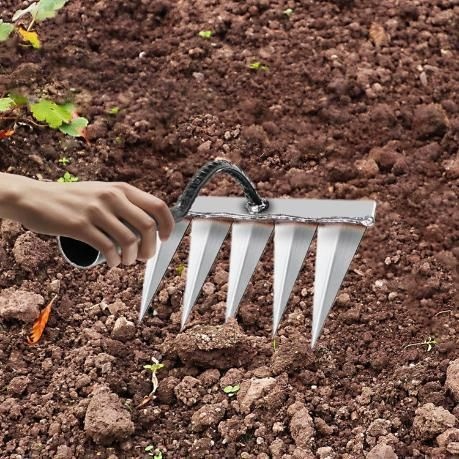
5 Teeth Carbon Steel Garden Weeding
Product Name: 5 Teeth Carbon Steel Garden Weeding Package Contains: It has 1 Pack of Weeding Tool Material: Carbon Steel Product Dimension: ?7.87Inchx5.31Inchx11.02Inch Color: As Per Availability Combo: Pack of 1 Weight: 445 gm About this item: Garden Rake Can Be Used For Gardening Work Such As Weeding, Loosen Soil, Raking Up Leaves, Planing, Cultivating, Vegetables And Plants Planting, Removal Weeds And More.
Brand: cmydkh-6w
Category: Home & Garden > Lawn & Garden > Gardening > Gardening Tools > Cultivating Tools > Hoes